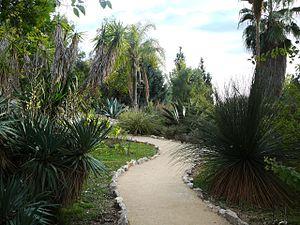
Nice est une commune du Sud-Est de la France, préfecture du département des Alpes-Maritimes et deuxième ville de la région Provence-Alpes-Côte d'Azur derrière Marseille. Située à l'extrémité sud-est de la France, à une trentaine de kilomètres de la frontière franco-italienne, elle est établie sur les bords de la mer Méditerranée, le long de la baie des Anges et à l'embouchure du Paillon.
Le Jardin botanique de Nice est un jardin botanique situé sur les hauteurs de Nice ouest. Il se compose d'un riche panorama de plantes méditerranéennes.
Cette page recense les jardins de France bénéficiant du label « jardin remarquable ».